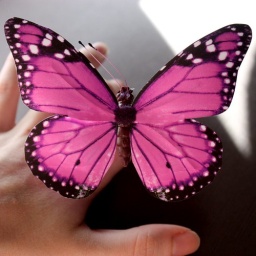
Paper butterflies in pink